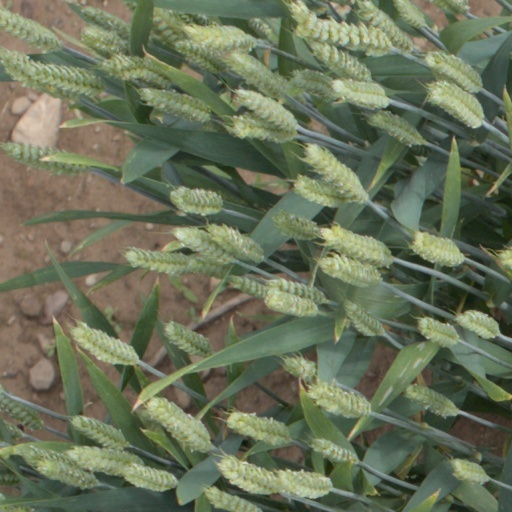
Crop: wheat